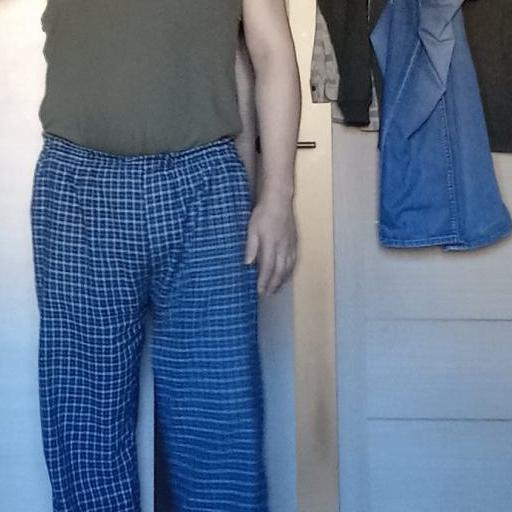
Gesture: no_gesture